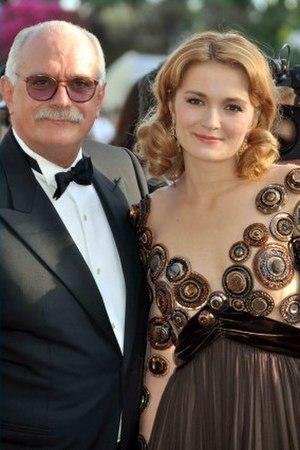
Nikita Sergueïevitch Mikhalkov, né le 21 octobre 1945 à Moscou est un réalisateur, acteur et producteur de films russe, fondateur, en 2002, du prix de l'Aigle d'or, décerné chaque année par le cinéma russe.